Turn (The Ex album)

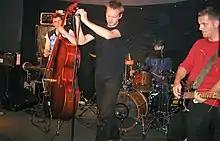
"Turn" is The Ex's sole studio album to feature contrabassist Rozemarie Heggen, pictured here with bandmates G.W. Sok, Katherina Bornefeld, and Andy Moor at a 2004 concert in Germany.

"Turn" displays the influence of African rhythms and melodies on the band's music. On "Theme From Konono" The Ex's guitars imitate amplified thumb pianos in tribute to the Congolese percussion group Konono Nº 1 who had toured Europe with The Ex. "Getatchew" pays tribute to Ethiopian Saxophone legend Getatchew Mekuria with whom The Ex would later record an album. "Turn" also features The Ex playing the Eritrean revolutionary song "Huriyet" set to a traditional Tigrinya beat.